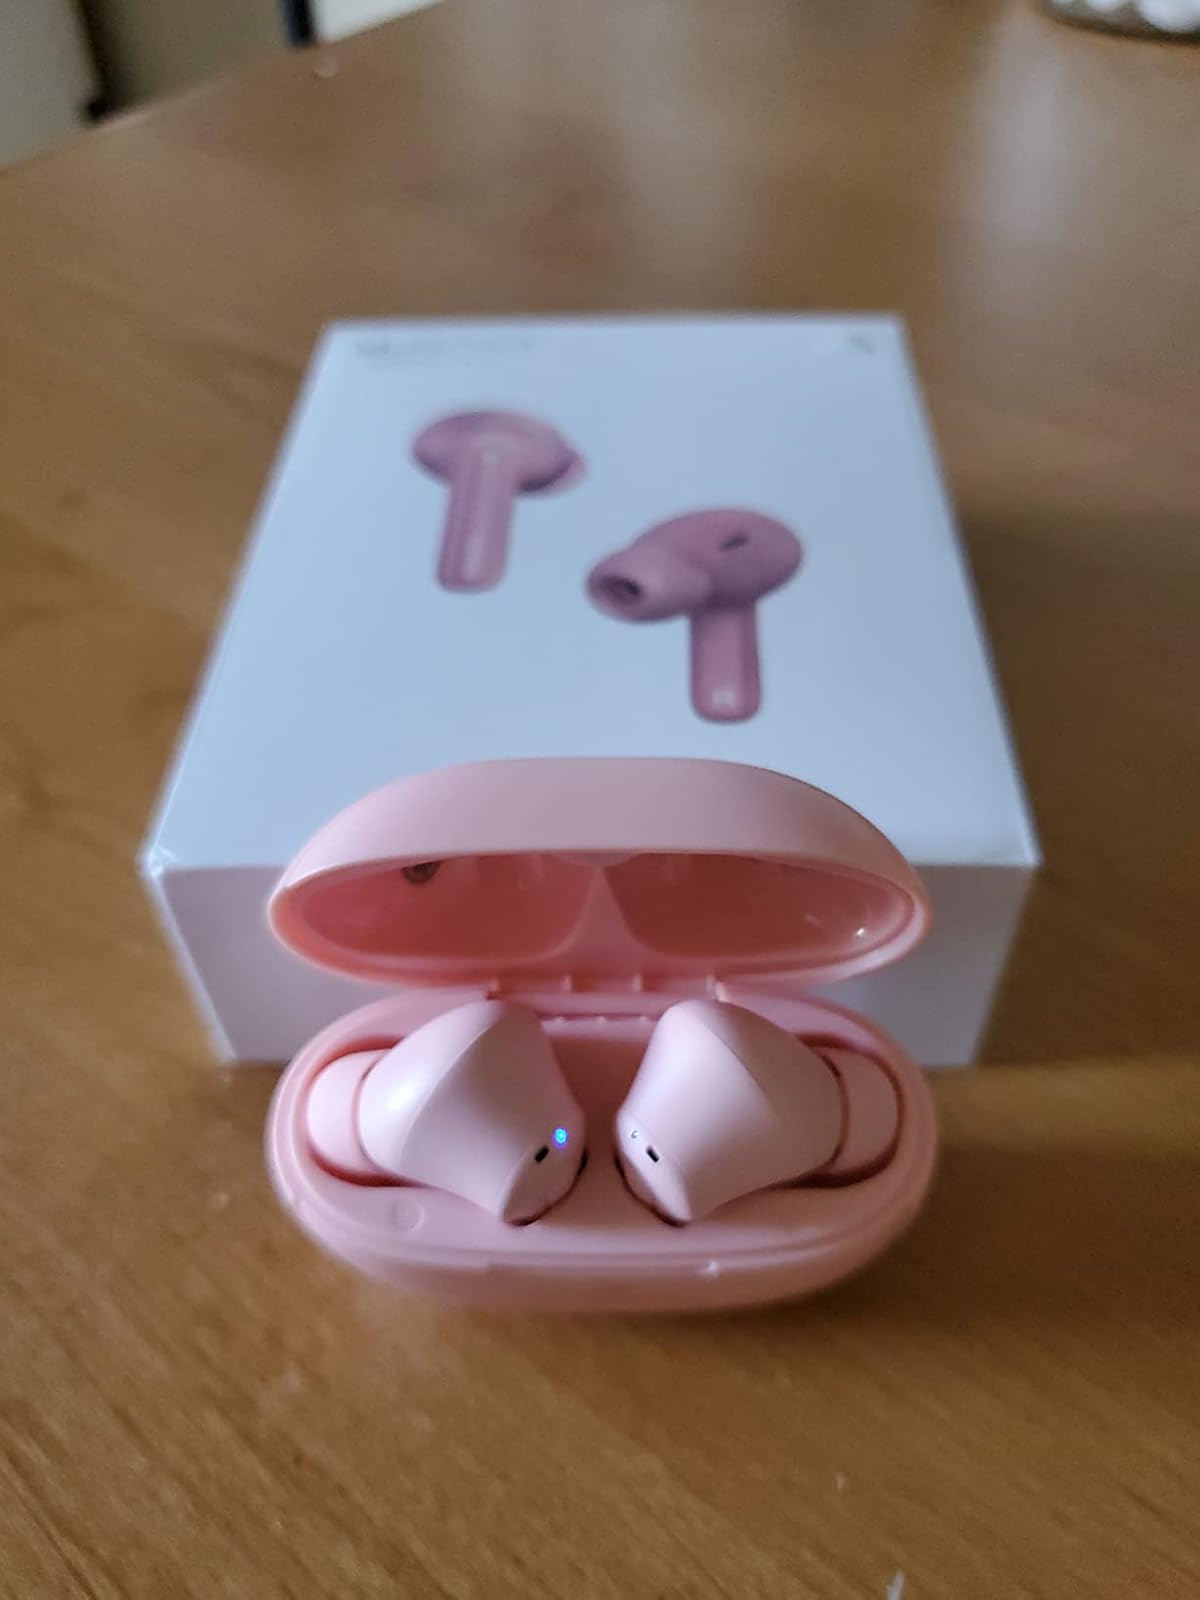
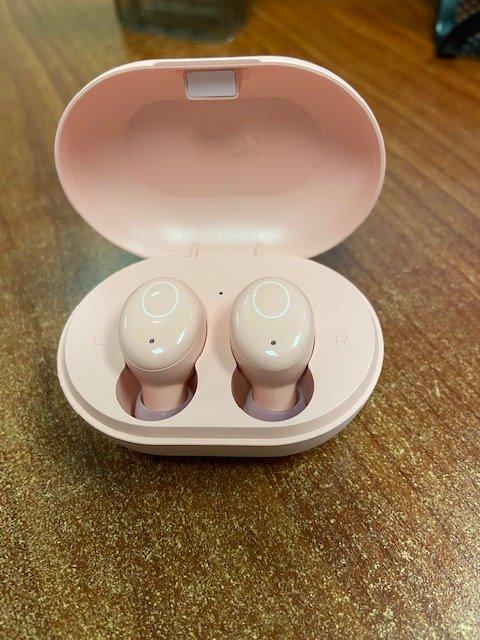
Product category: earbuds
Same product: no